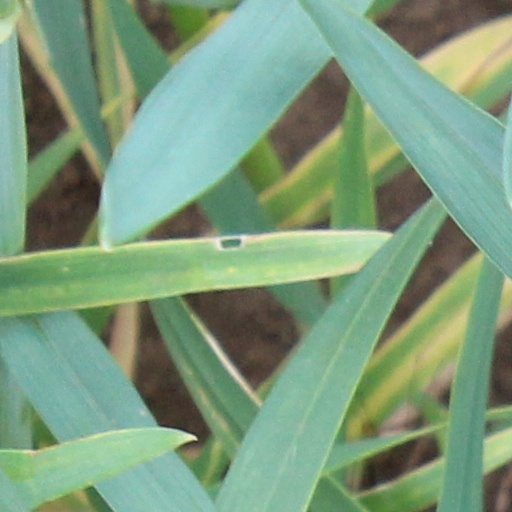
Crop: wheat